Caucasus

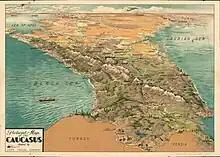
Ethnic-administrative borders on the Soviet and Post-soviet Caucasus on the pictorial map of the Caucasus

As the Arsacid dynasty of Armenia (an eponymous branch of the Arsacid dynasty of Parthia) was the first nation to adopt Christianity as state religion (in 301 AD), and Caucasian Albania and Georgia had become Christian entities, Christianity began to overtake Zoroastrianism and pagan beliefs. With the Muslim conquest of Persia, large parts of the region came under the rule of the Arabs, and Islam penetrated the region.